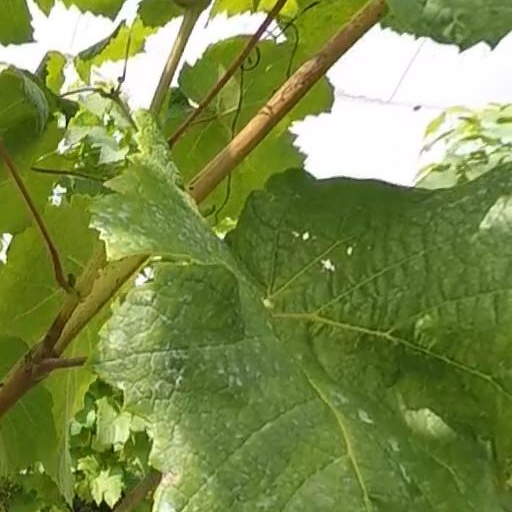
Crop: grape